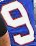
Number: 9